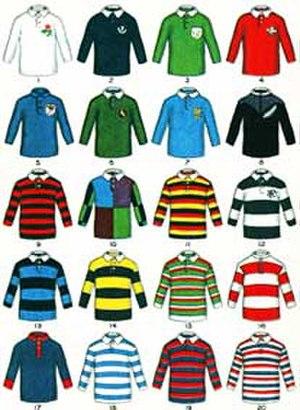
Le rugby à XV, aussi appelé rugby union dans les pays anglophones, qui se joue par équipes de quinze joueurs sur le terrain avec des remplaçants, est la variante la plus pratiquée du rugby, famille de sports collectifs, dont les spécificités sont les mêlées et les touches, mettant aux prises deux équipes qui se disputent un ballon ovale, joué à la main et au pied.